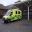
Label: ambulance